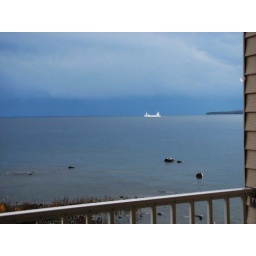
After the hailstorm....I loved the white ship in the background